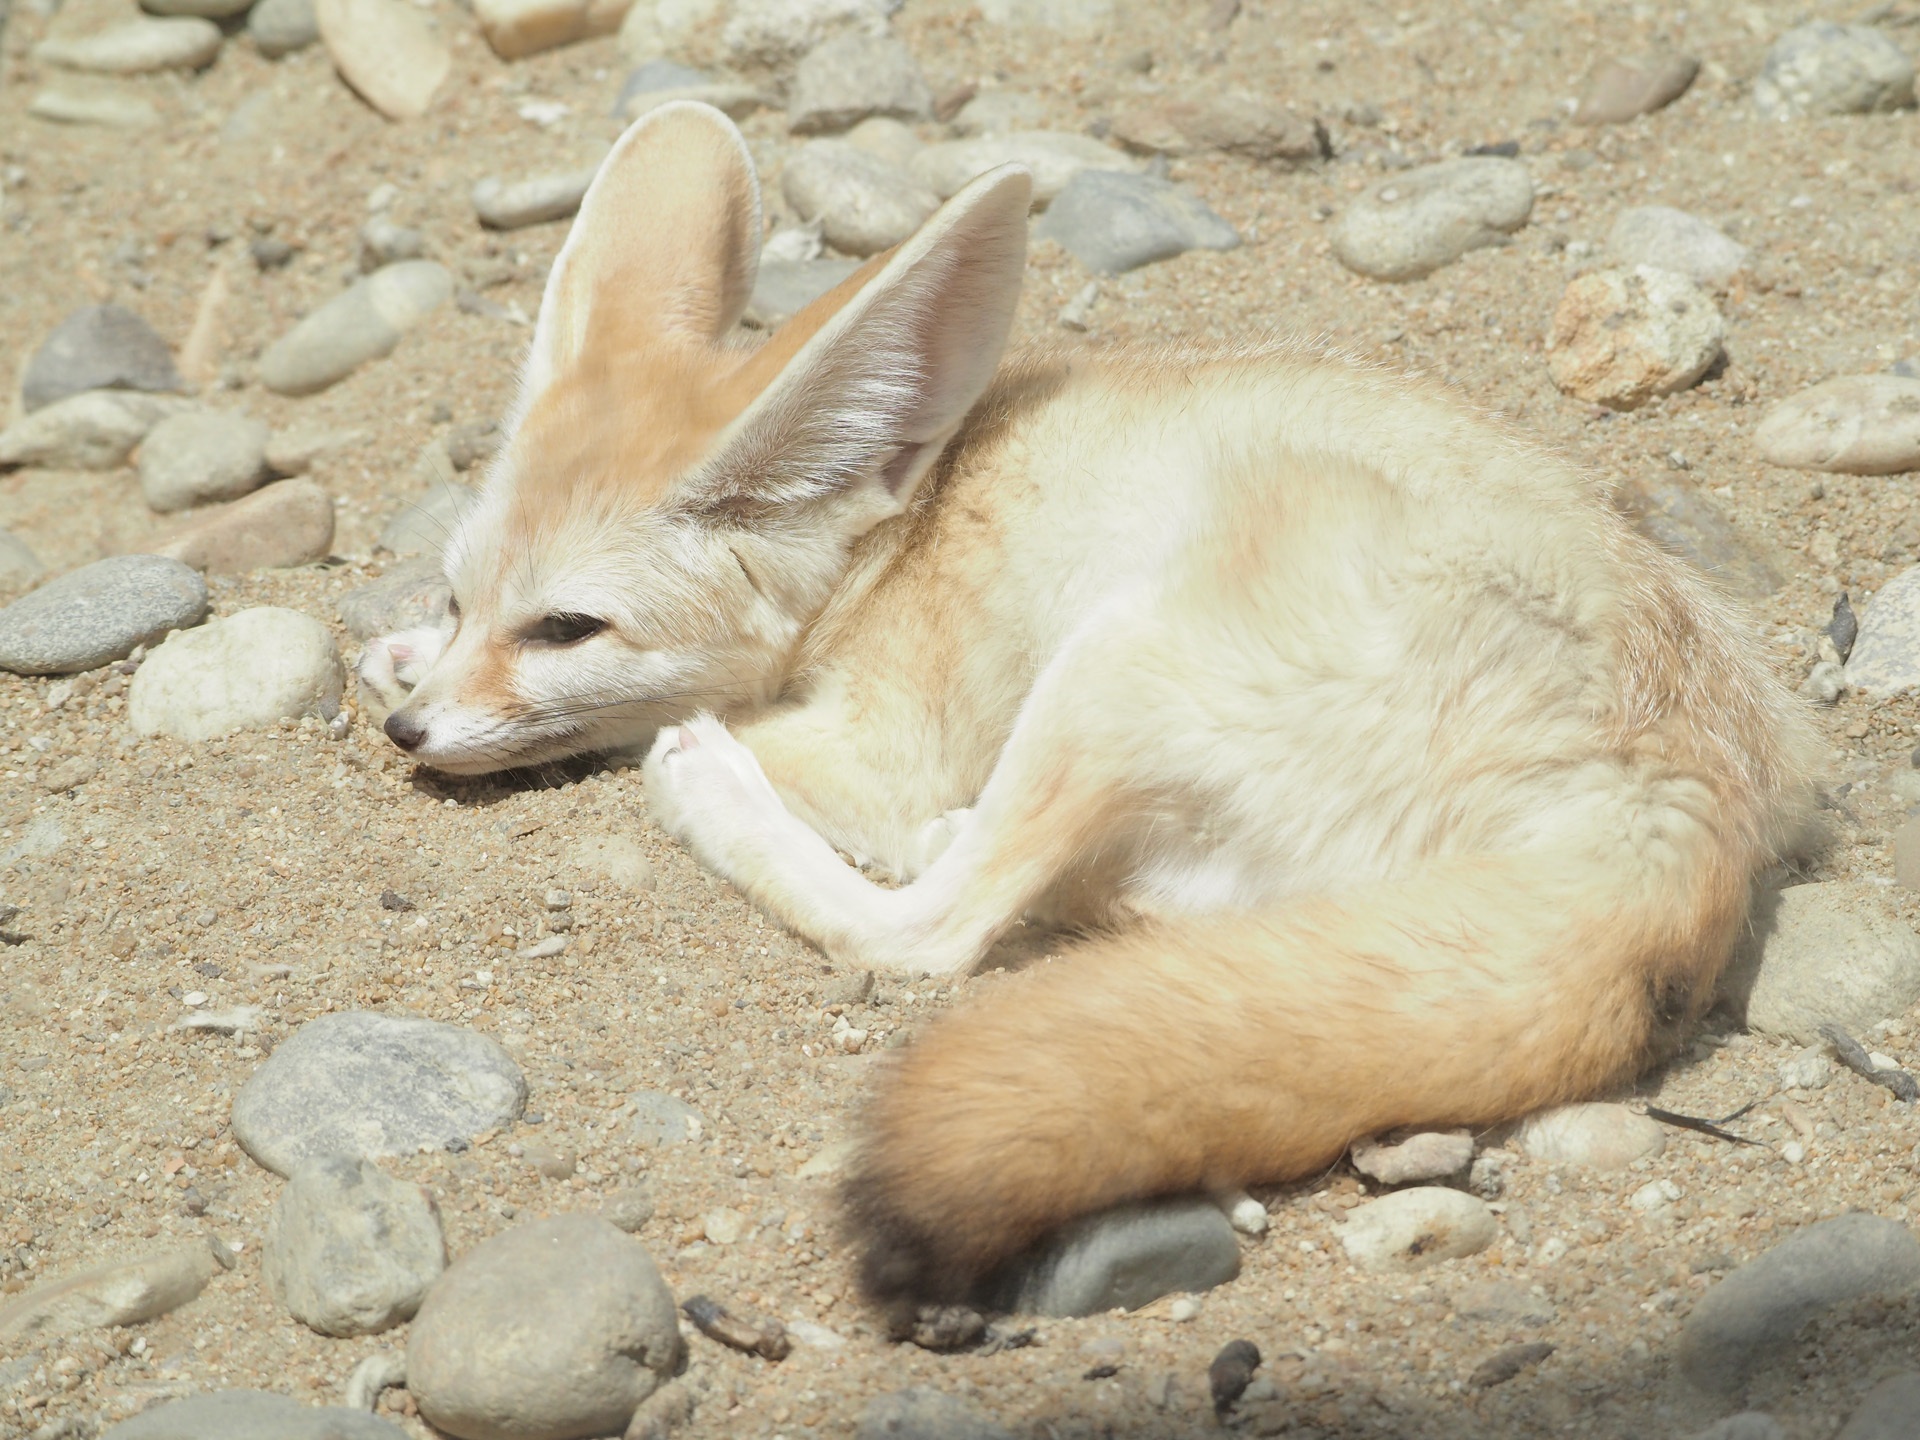
desert, wildlife, zoo, mammal, fauna, kangaroo, vertebrate, desert fox, macropodidae